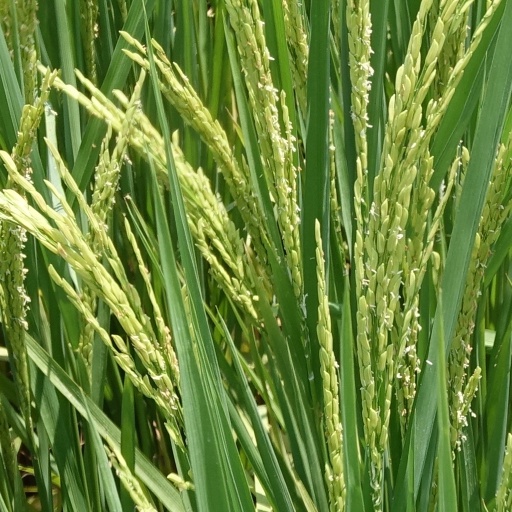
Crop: rice